Prehistoric Africa

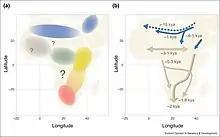
Pre-Neolithic and Neolithic migration events in Africa.

Affad 23 is an archaeological site located in the Affad region of southern Dongola Reach in northern Sudan, which hosts "the well-preserved remains of prehistoric camps (relics of the oldest open-air hut in the world) and diverse hunting and gathering loci some 50,000 years old".